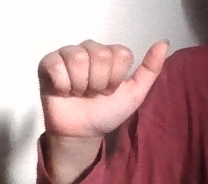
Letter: dhad